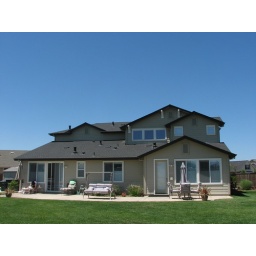
We got some time to lounge by the pool. Finally, a beautiful blue sky!